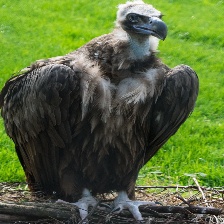
Species: BLACK VULTURE
Scientific name: CORAGYPS ATRATUS
ImageNet parent category: vulture